Bags (Los Angeles band)

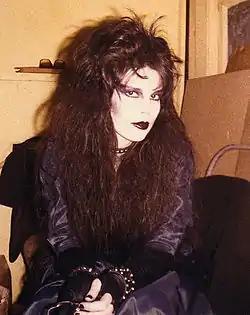
Pat Bag (Patricia Morrison) in 1978

Bags (also known as the Bags or Alice Bag Band) were an American punk rock band formed in 1977, one of the first generation of punk rock bands to emerge from Los Angeles, California.